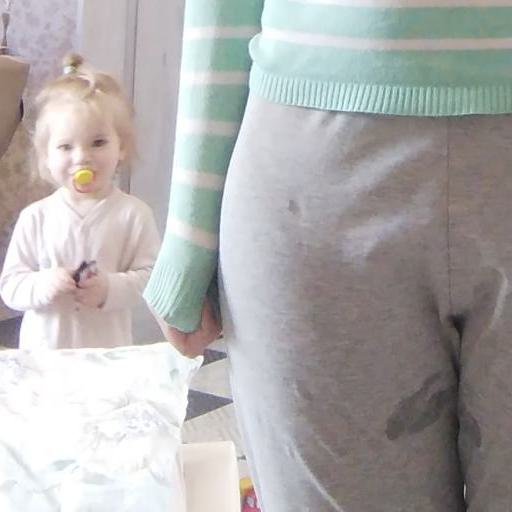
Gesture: no_gesture